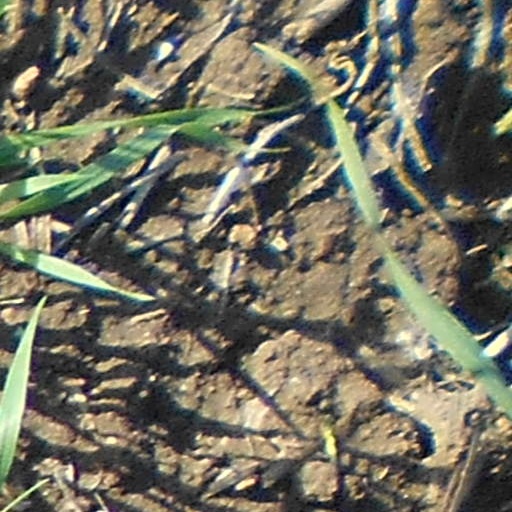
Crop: wheat